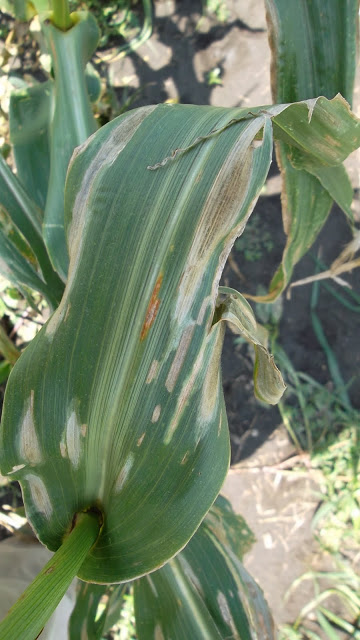
Labels: Corn leaf blight